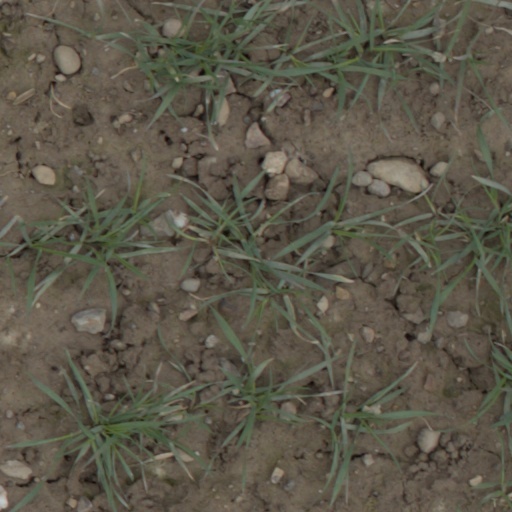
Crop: wheat